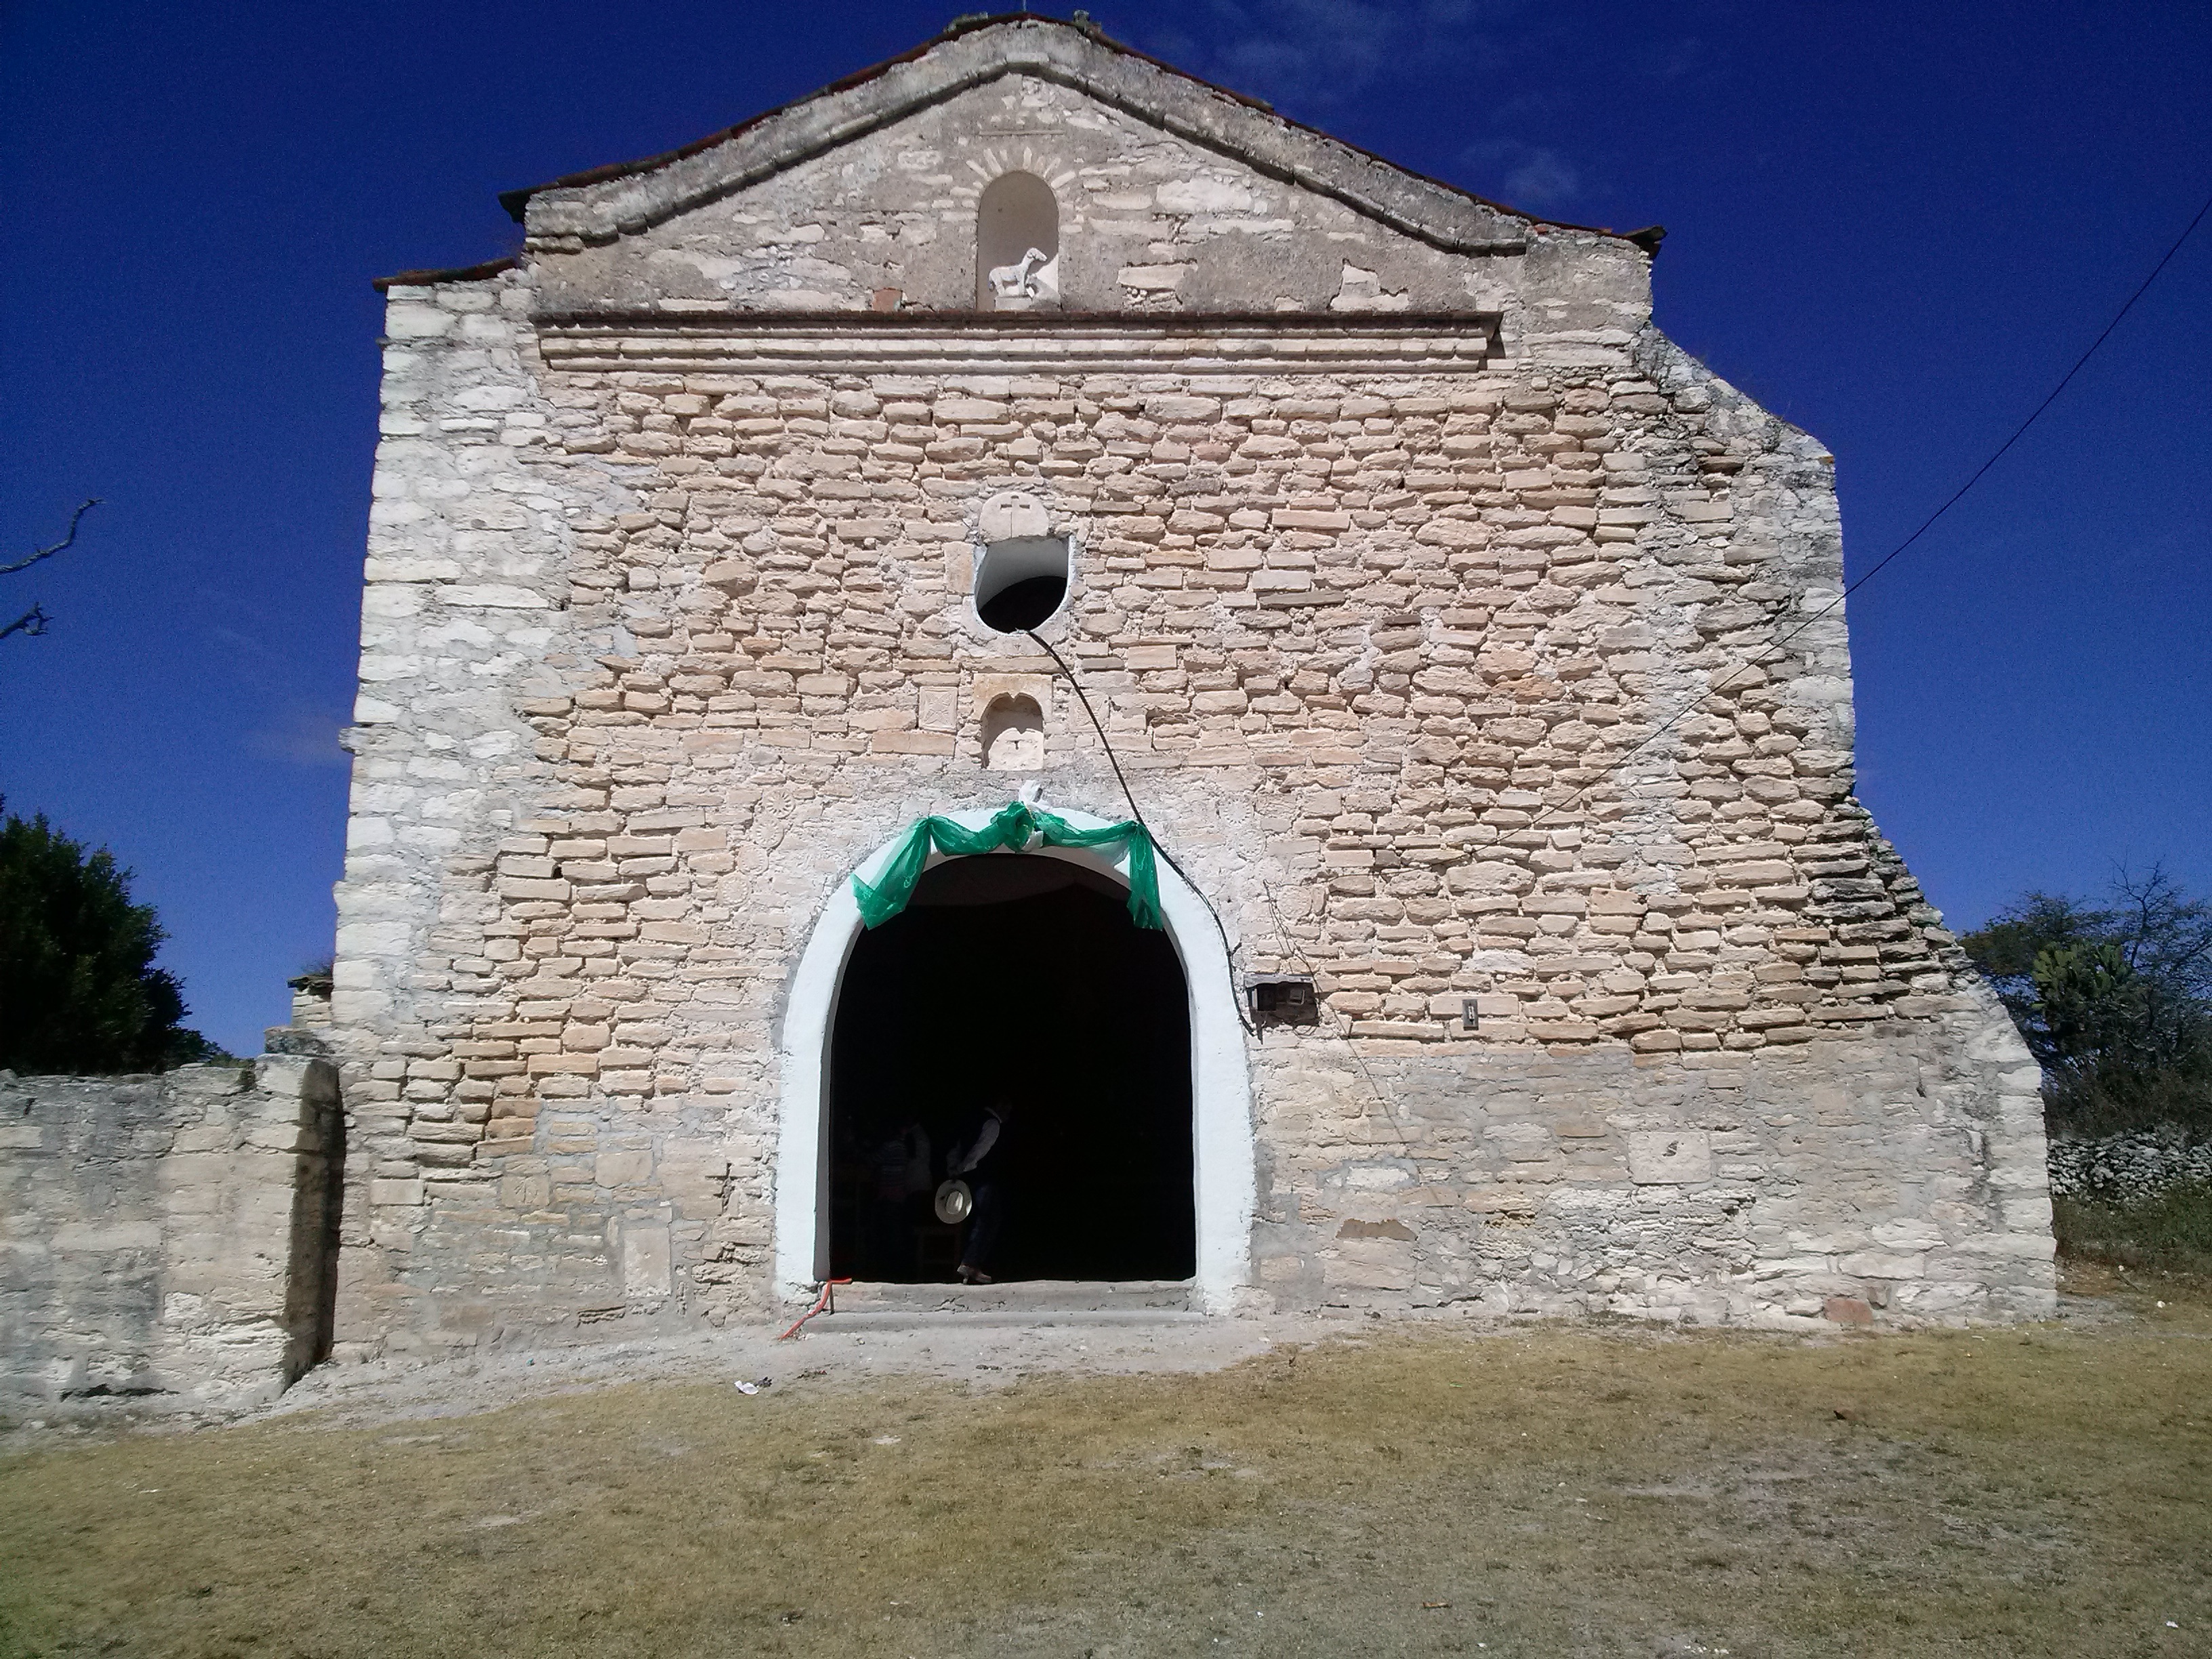
grass, people, building, old, monument, tower, church, chapel, fortification, room, place of worship, bell tower, l, ruins, monastery, historical, oaxaca, historic site, ancient history, spanish missions in california